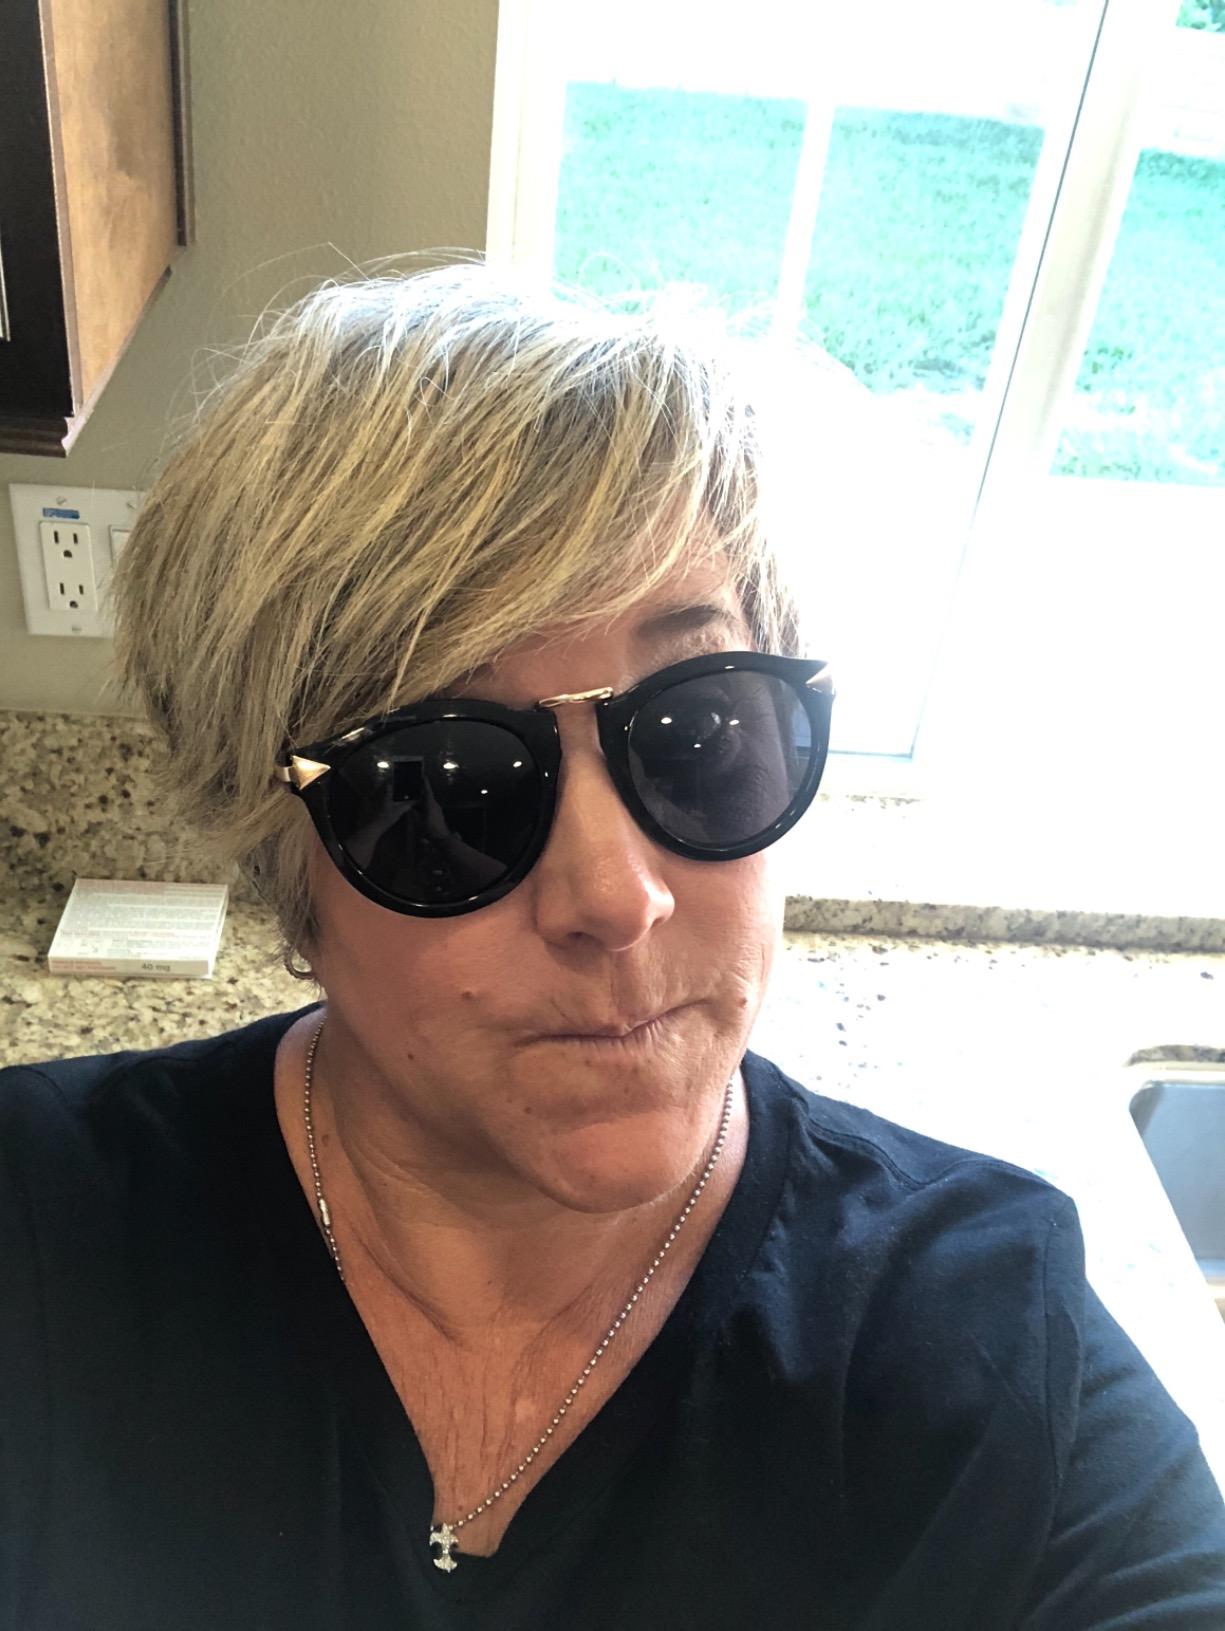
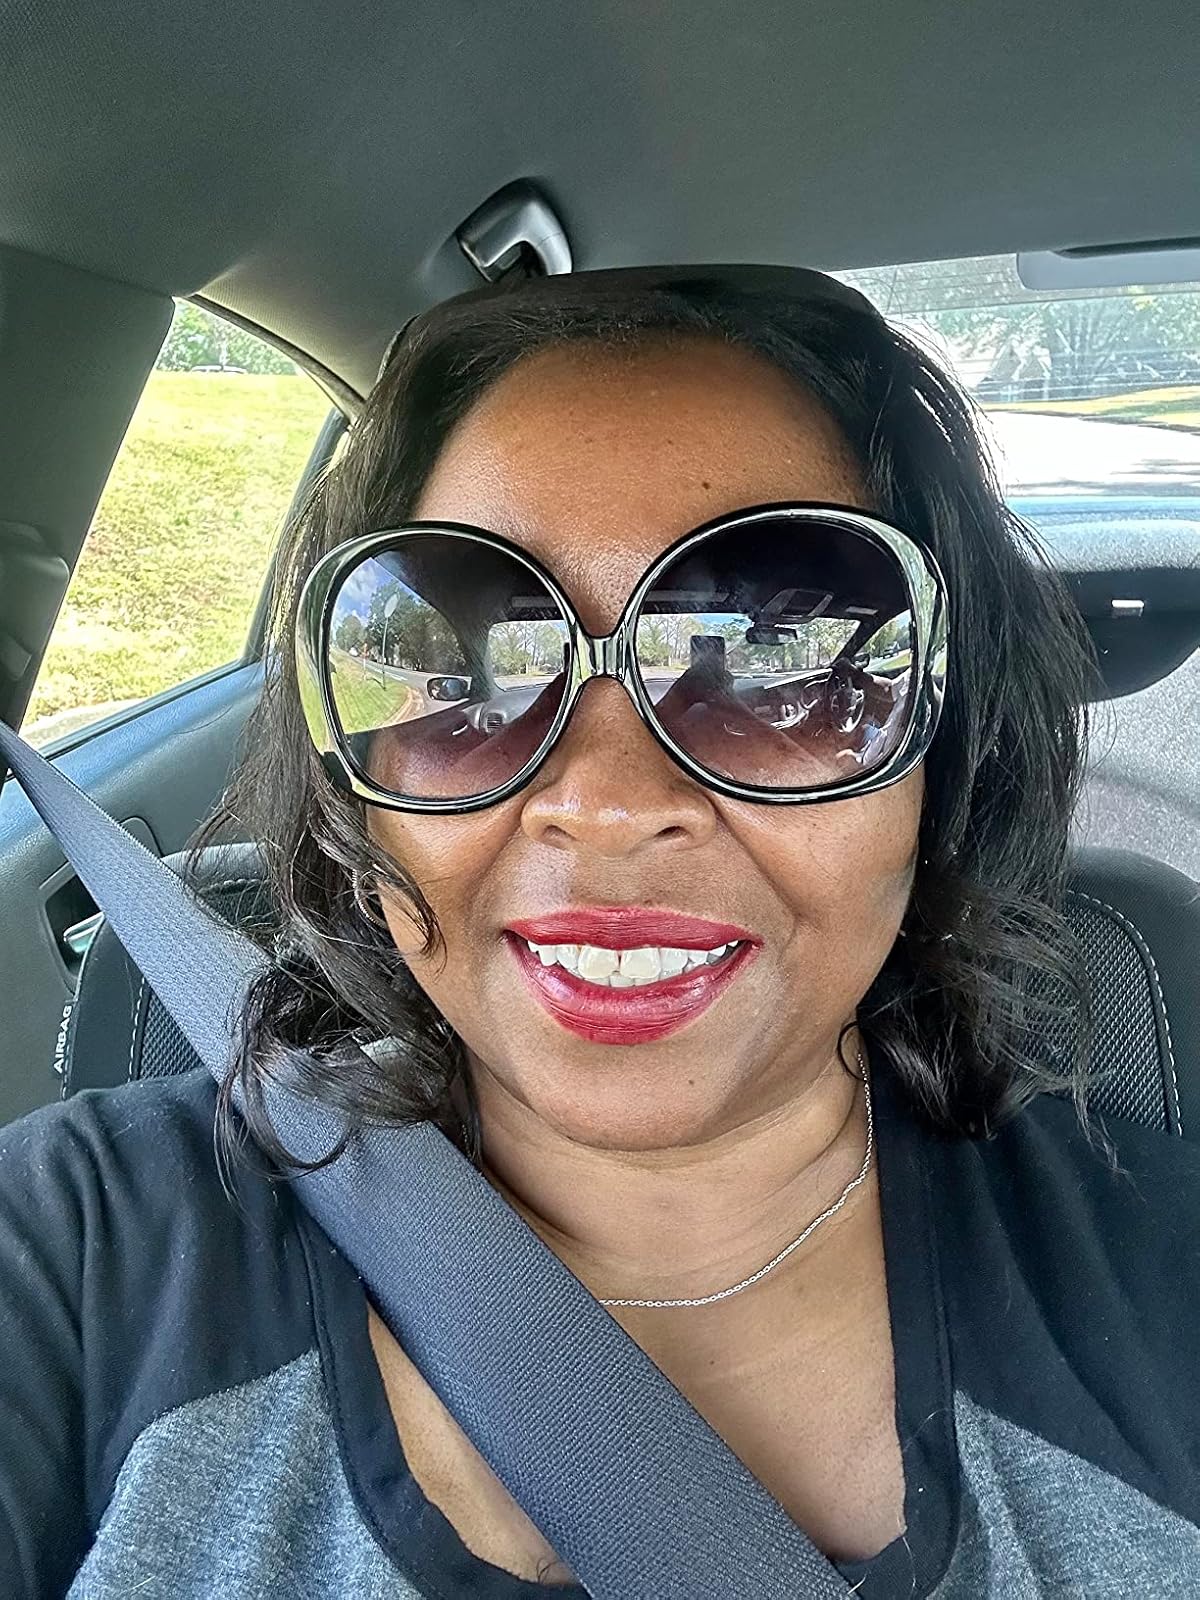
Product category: accessories_sunglasses
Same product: no